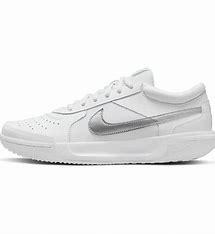
Brand: Nike
Model: Court Zoom Lite 3